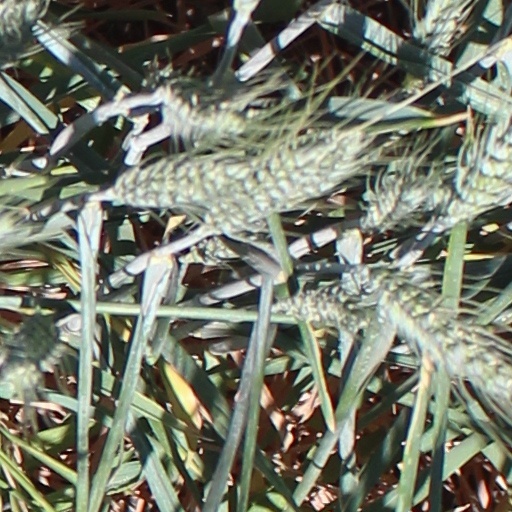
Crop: wheat